Old Frostproof High School

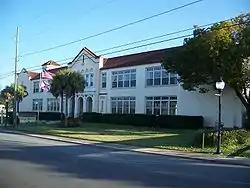

The Old Frostproof High School (also known as the Frostproof City Hall) is a historic school in Frostproof, Florida. It is located at 111 West 1st Street. On November 13, 1997, it was added to the U.S. National Register of Historic Places.